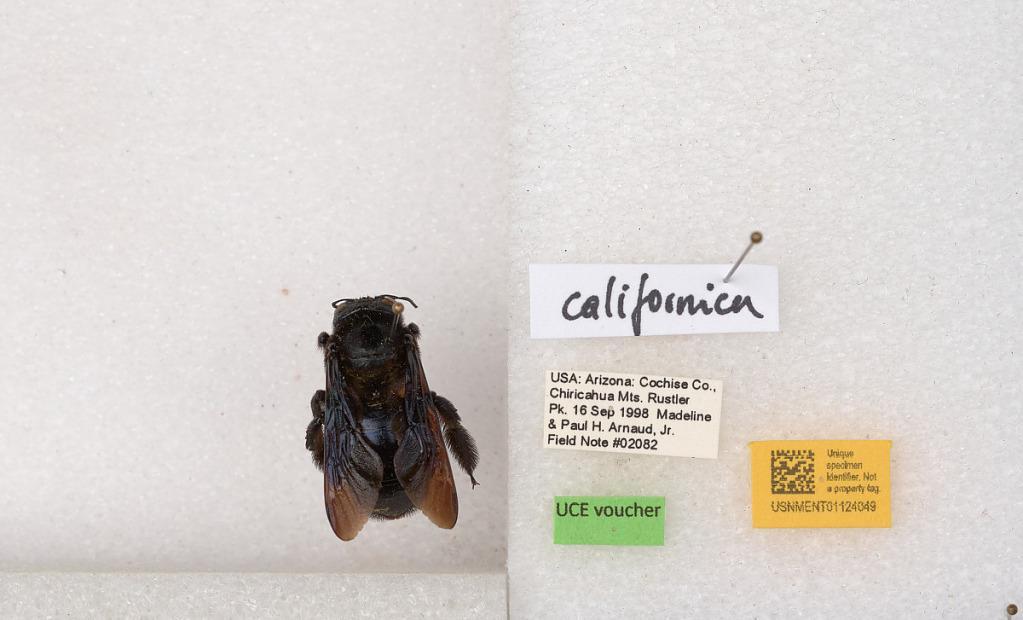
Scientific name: Xylocopa (Xylocopoides) californica californica Cresson
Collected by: M. Arnaud & P. Arnaud
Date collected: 1998-9-16
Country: United States
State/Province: Arizona
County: Cochise
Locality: Chiricahua Mountains, Rustler Park
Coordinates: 31.9034, -109.276